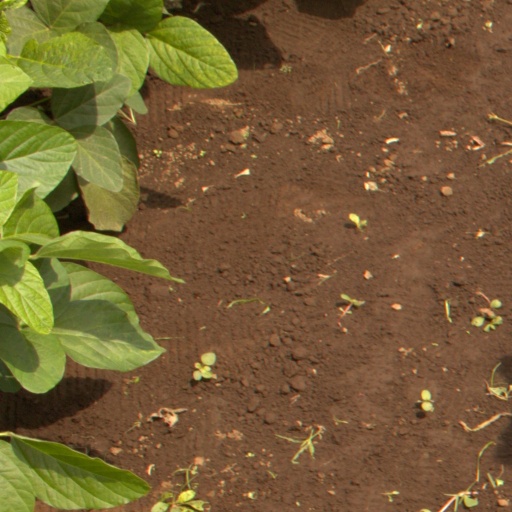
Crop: soybean